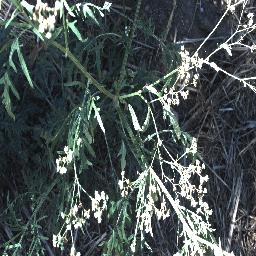
Label: parthenium